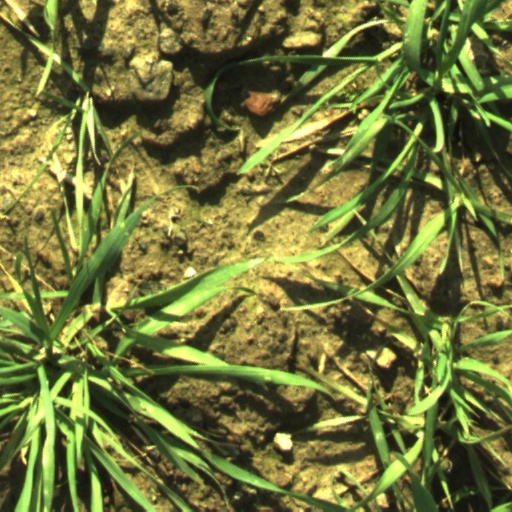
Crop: wheat